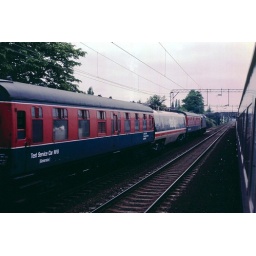
APT power car on test train near Crewe - 01 June 1981